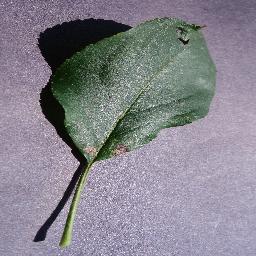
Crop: apple
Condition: black_rot